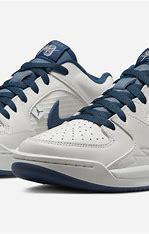
Brand: Jordan
Model: Stadium 90